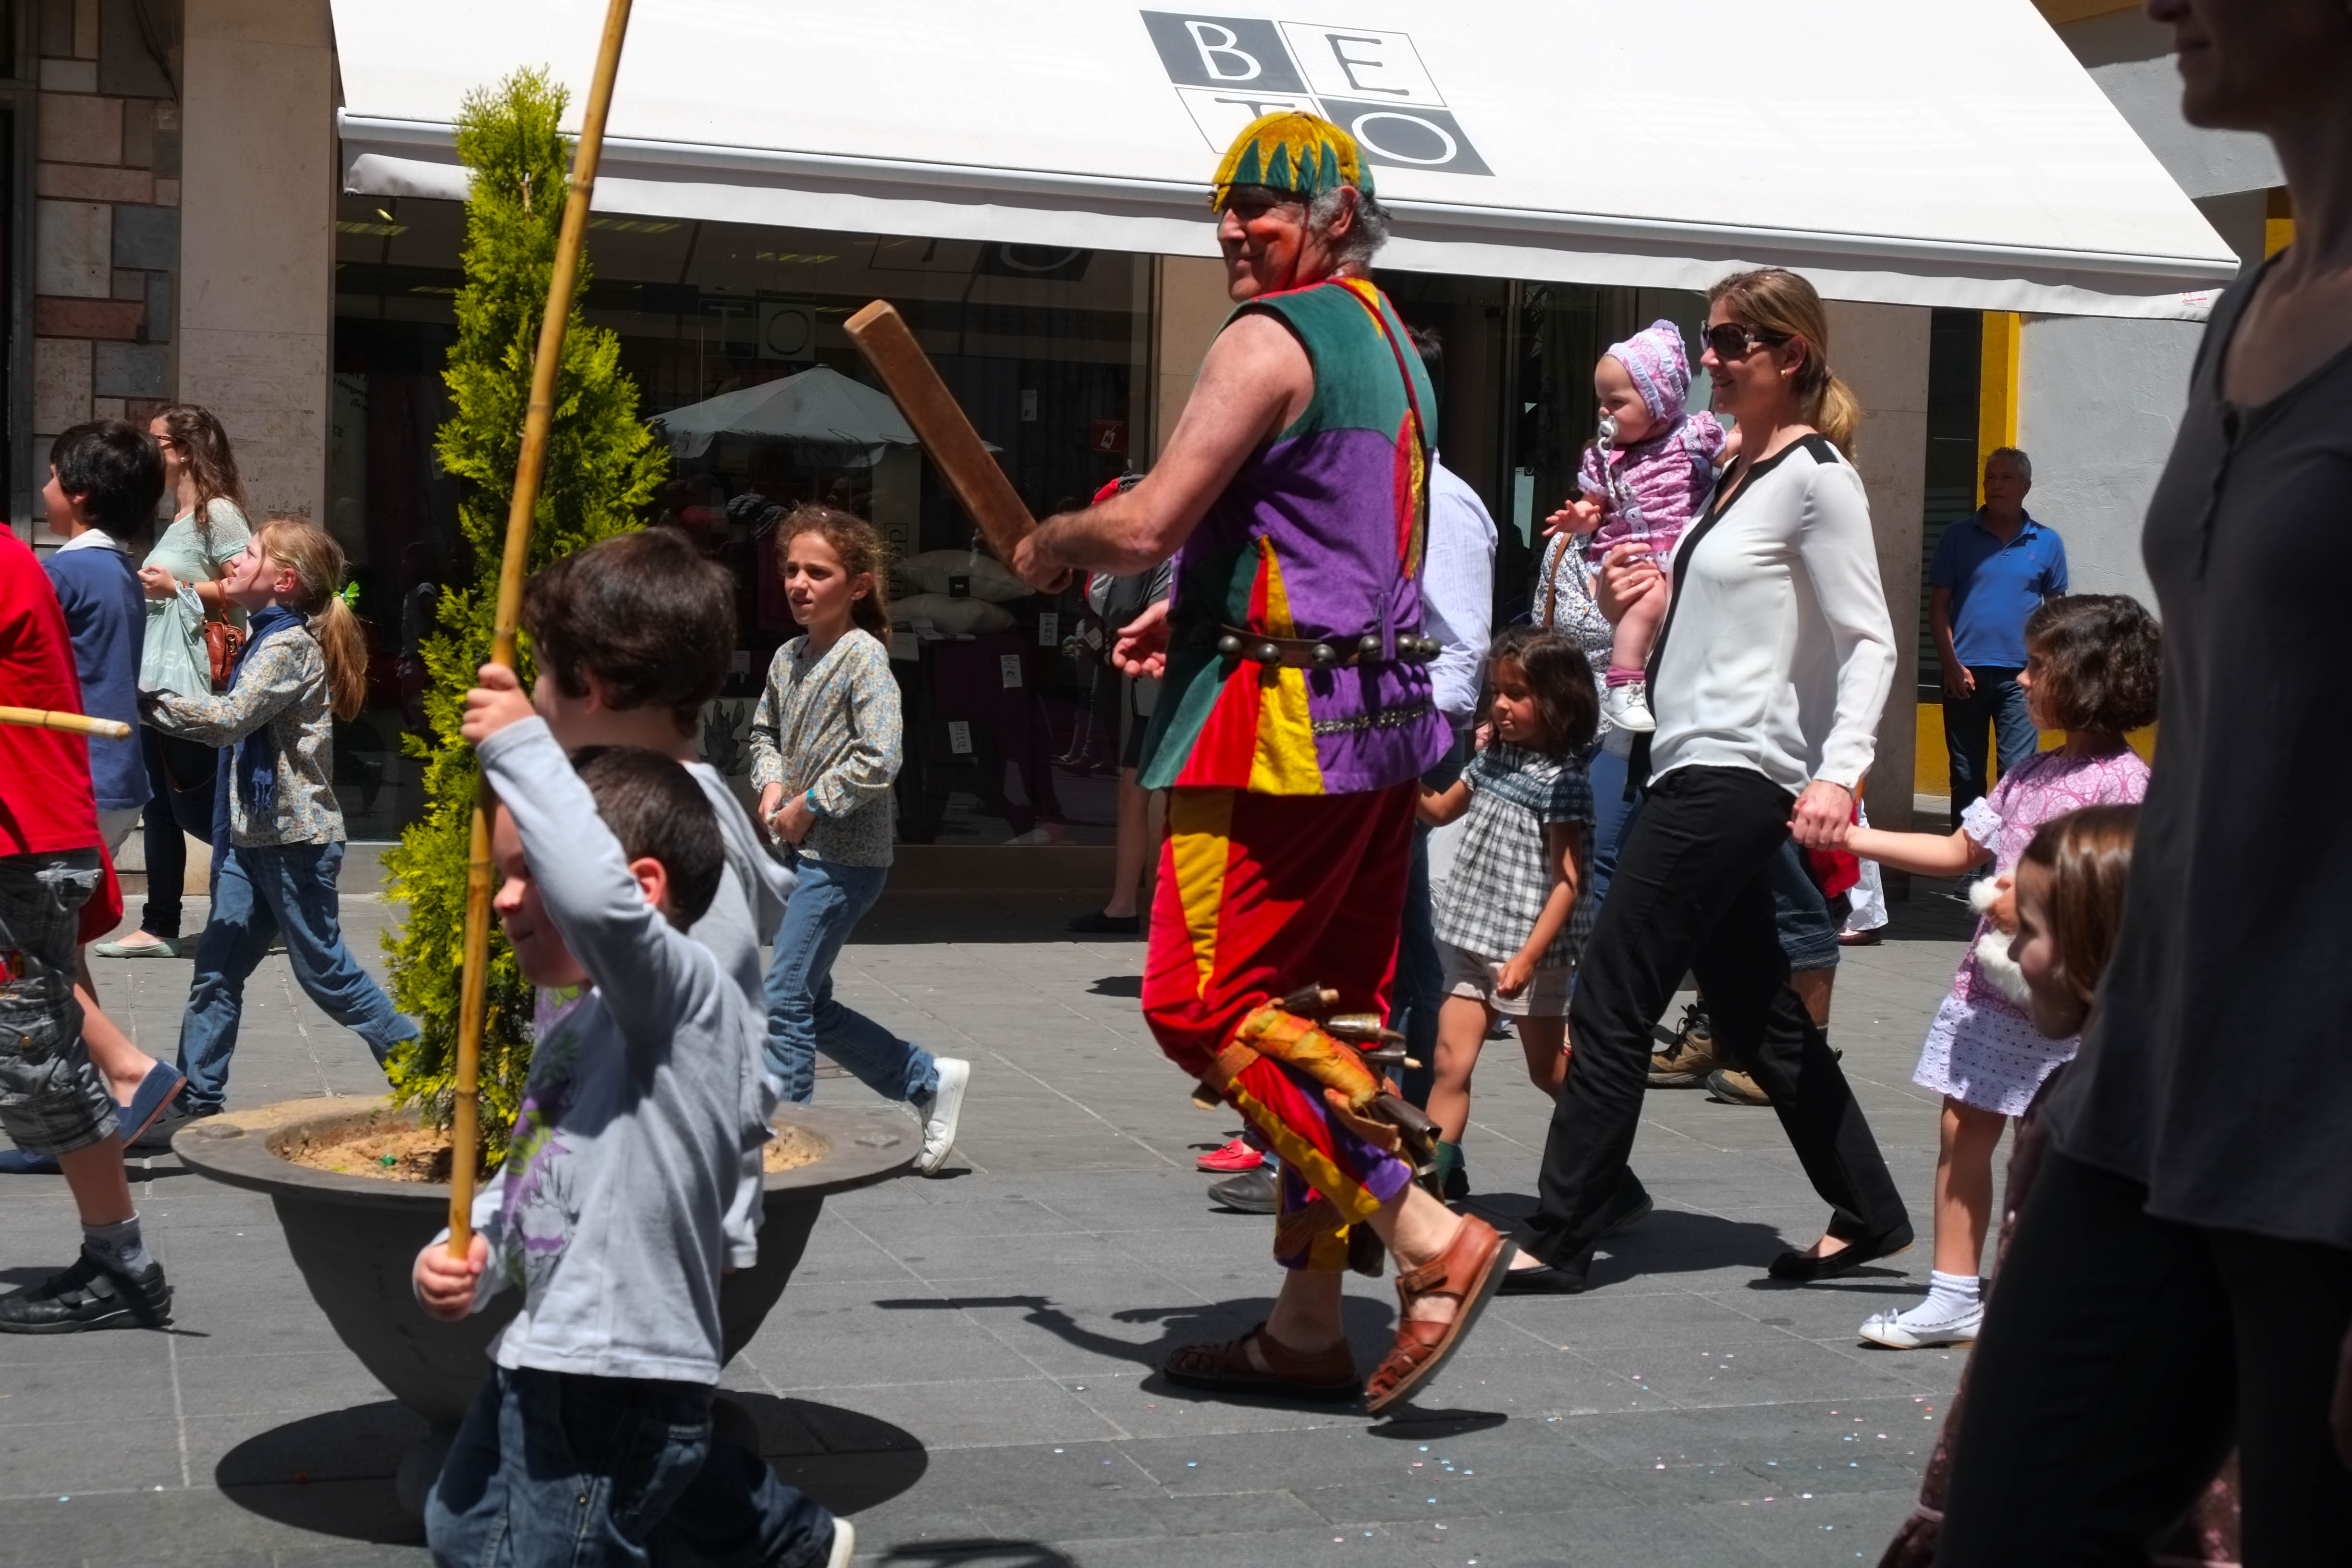
street, urban, parade, performance art, festival, sevilla, andalusia, event, triana